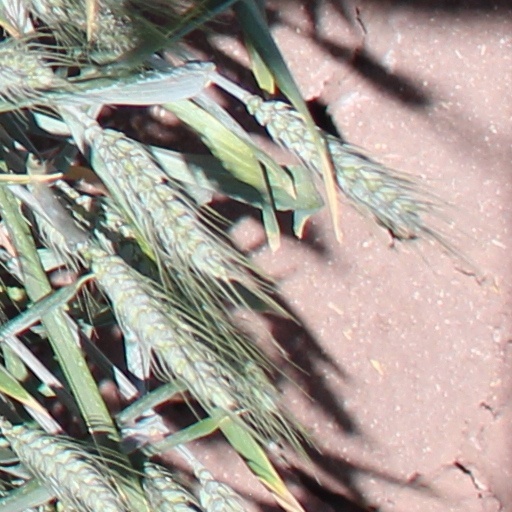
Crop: wheat